Firearms regulation in Switzerland

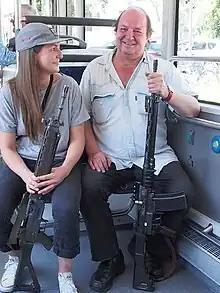
Two sport shooters transporting a SIG550 and SIG510 in a bus

Guns may be transported in public as long as an appropriate justification is present. This means to transport a gun in public, the following requirements apply (art. 28 WG/LArm):